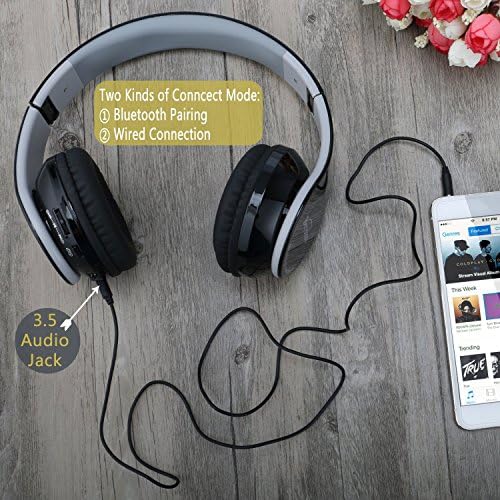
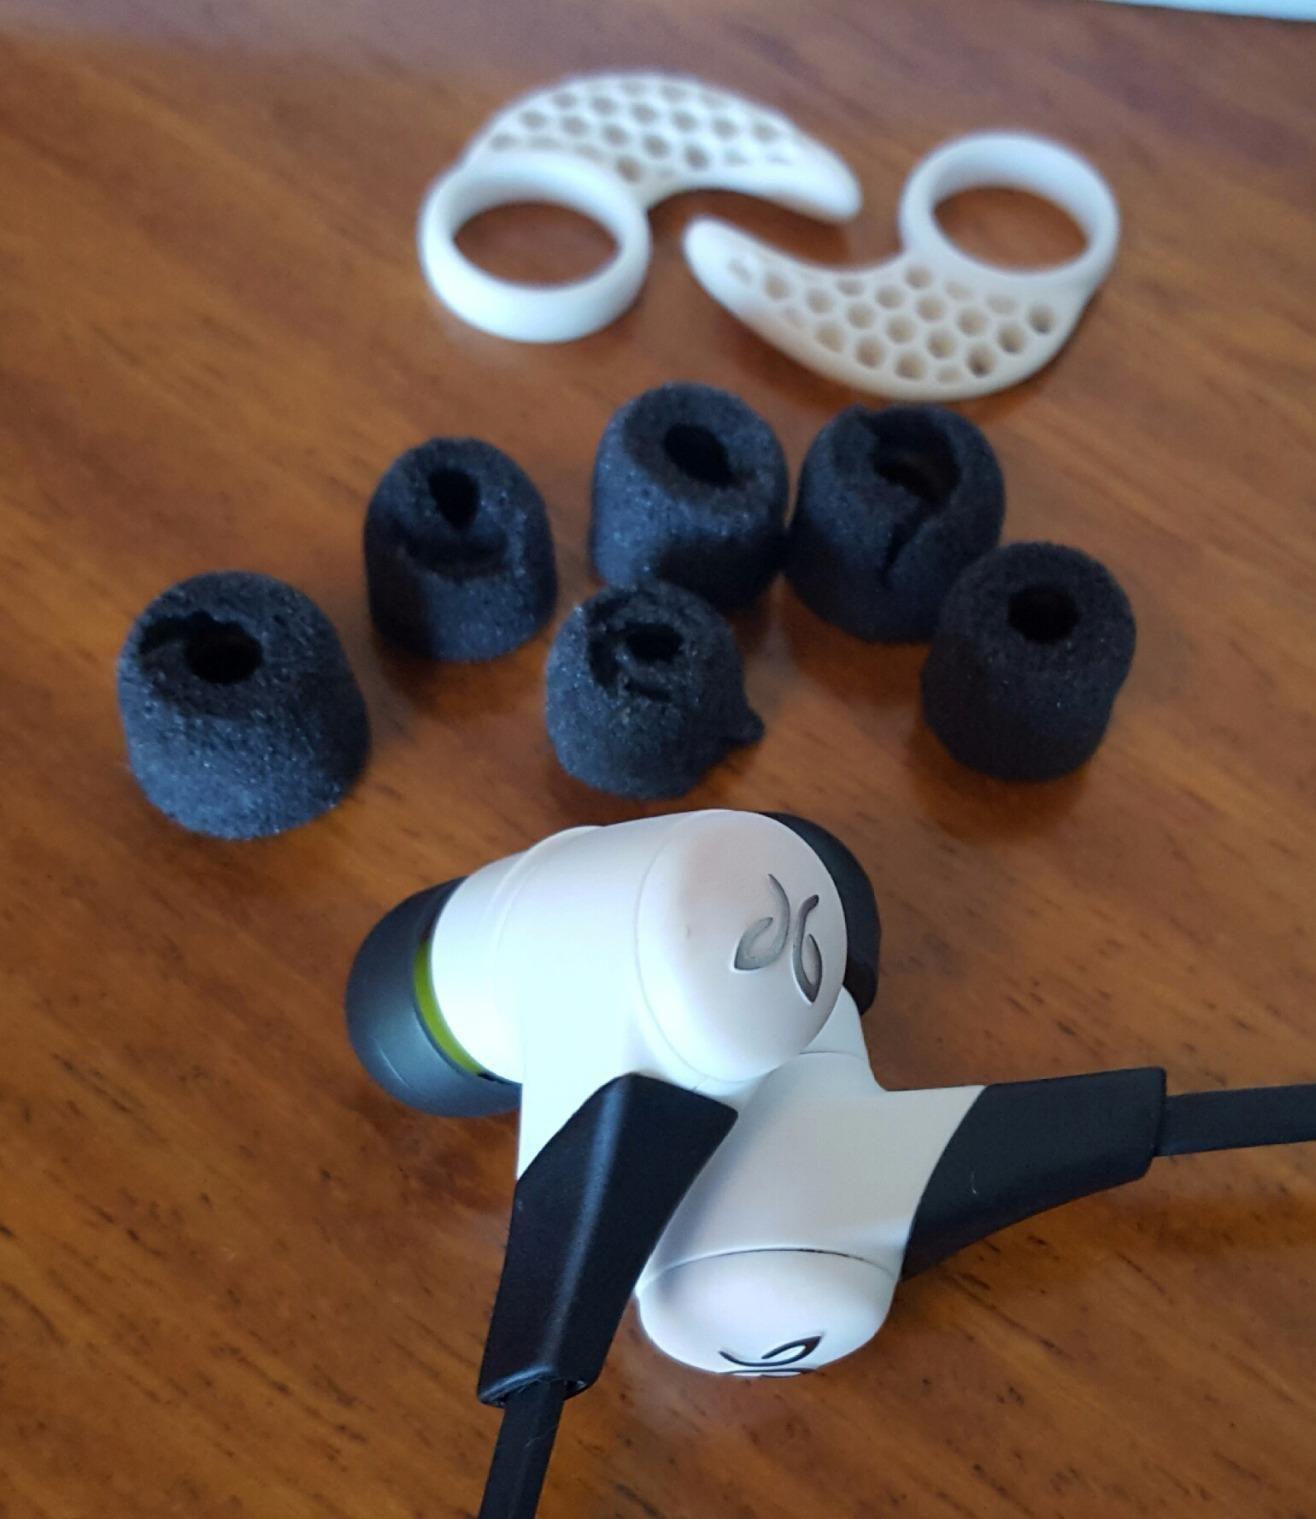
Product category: headphones
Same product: no